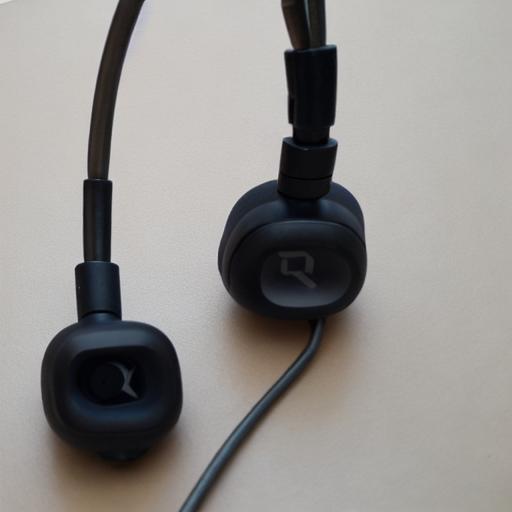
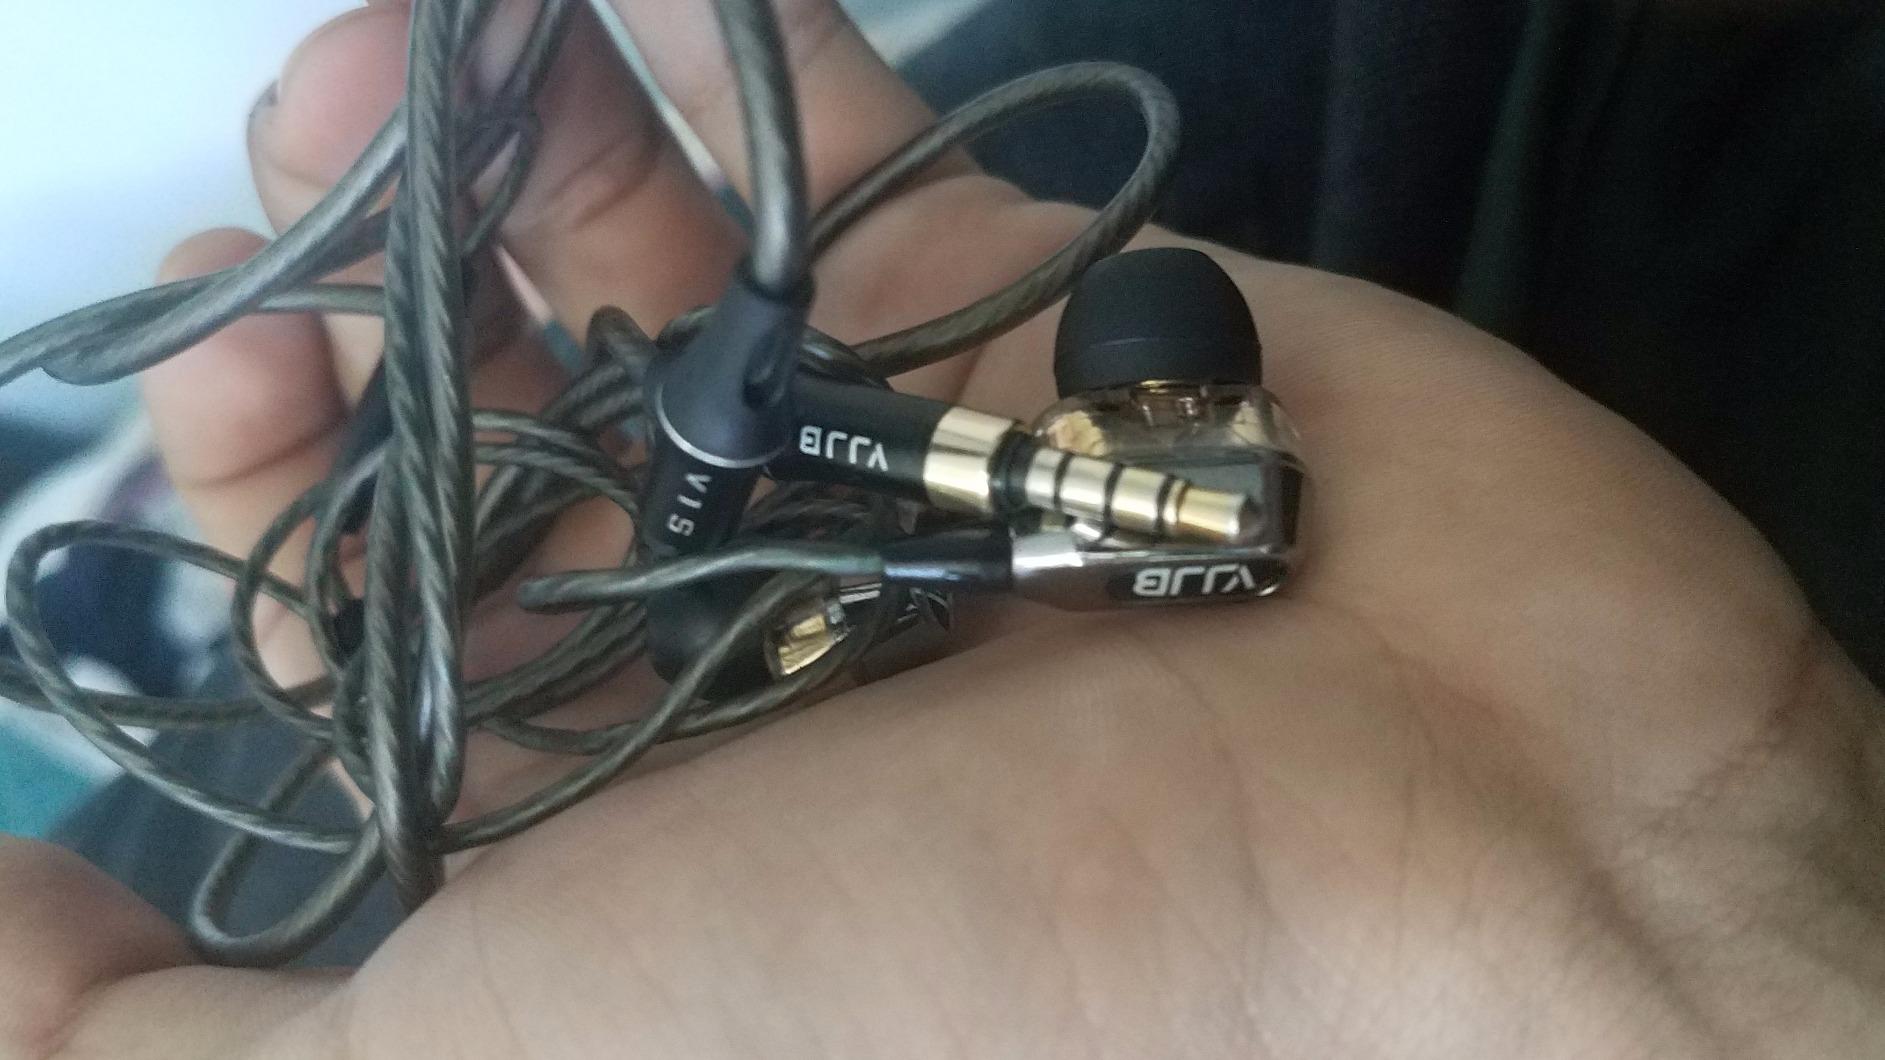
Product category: headphones
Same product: no